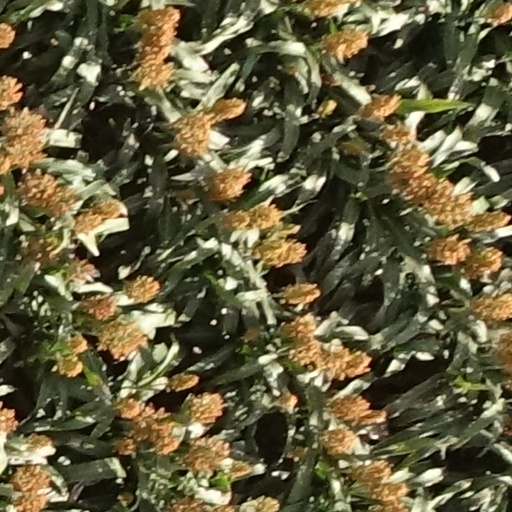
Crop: sorghum